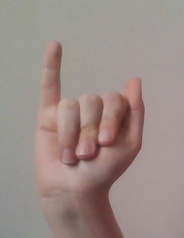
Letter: meem